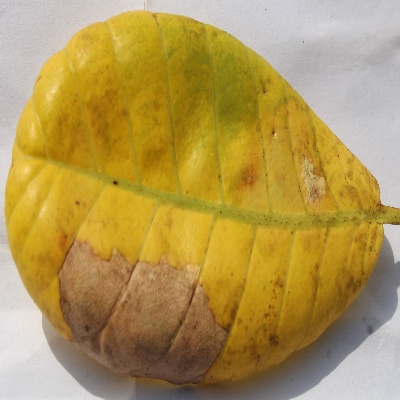
Crop: Cashew
Condition: anthracnose